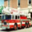
Label: truck